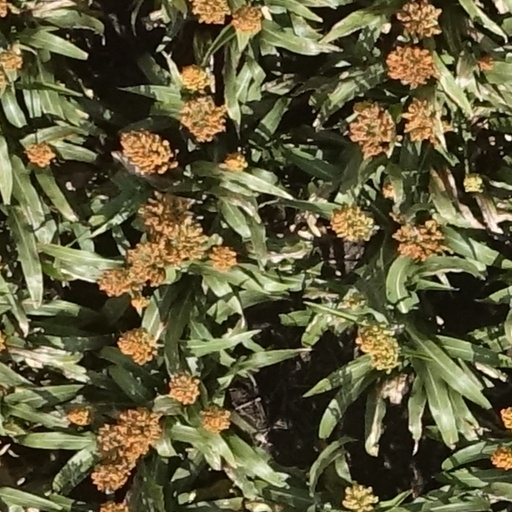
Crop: sorghum